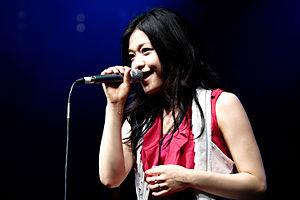
Ai Takekawa en concert à Japan Expo 2010 (Paris, France).